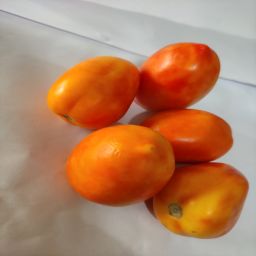
Crop: Tomato
Quality: Ripe